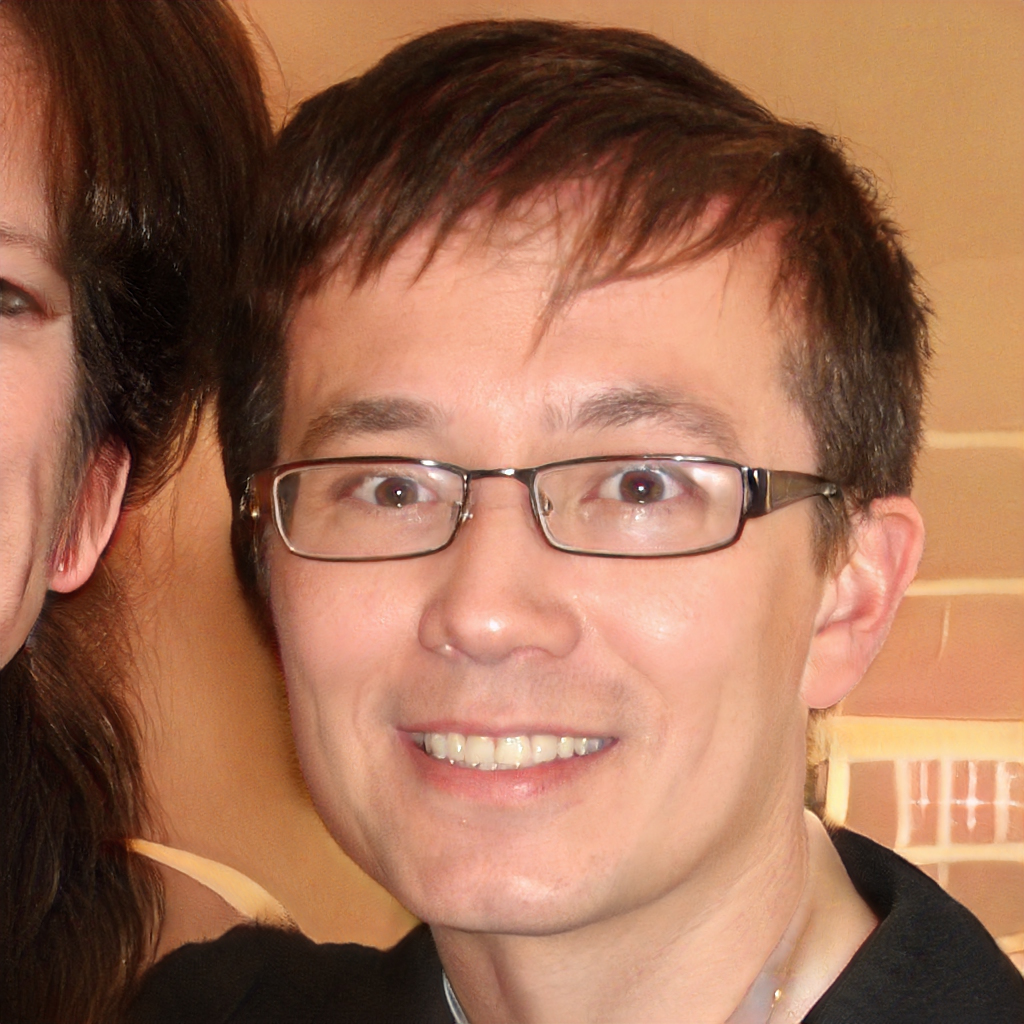
Gender: Male